Fall of the dictatorship of Primo de Rivera

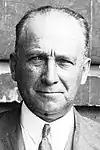
Francisco Largo Caballero (1927).

But in 1928 the speculative movement changed its sign —foreign capital began to leave the country— and a progressive depreciation of the peseta began, fed by doubts about the continuity of the regime and by the high budget deficit of the State, which in 1928 exceeded 1000 million pesetas —the public works program, which had been another of the achievements highlighted by the propaganda of the Dictatorship, was being financed with the issue of public debt, since the income of the State had not increased as no fiscal reform had been implemented—. The response of Finance Minister José Calvo Sotelo was to create, in June 1928, an Exchange Intervention Committee (CIC) with a fund of 500 million pesetas to intervene in the London market and support the peseta, bringing it to parity with gold —"for Calvo Sotelo, an unstable peseta or a stable peseta at a devalued rate... was "incompatible with the vigor of the Motherland", states Ben-Ami—. But it was soon proven that the measure was insufficient —Calvo Sotelo even blamed the "enemies" of the regime for the loss of value of the peseta—. The next one was agreed in December 1928 —a half-point increase in interest rates— which did not work, nor did the attempt to restrict imports to reduce the balance of trade deficit.